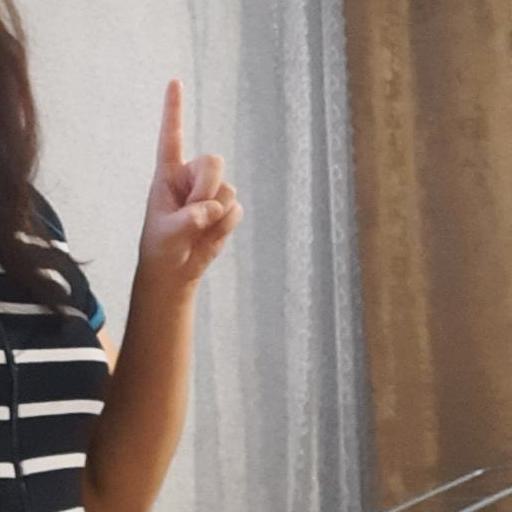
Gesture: one